Wolverine (motor vessel)

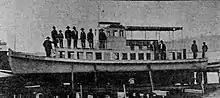
"Wolverine" on shipways at the Max Timmerman yard in Marshfield, prior to launch

"Wolverine" was launched late in the afternoon of April 2, 1908. The boat was christened at its launching by Miss Mary Peterson, of Marshfield. With the boat having been built in Coos Bay, it was necessary to take it out into the open ocean to the Coquille River to be placed into service, which "attracted much attention, as it was built for river rather than open sea work."